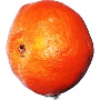
Label: Clementine 1